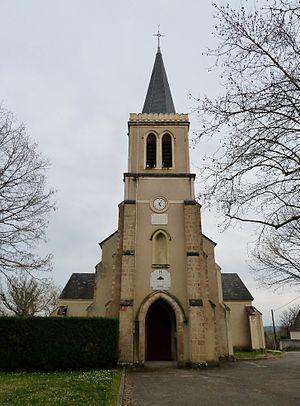
Église de Castetpugon
Castetpugon est une commune française, située dans le département des Pyrénées-Atlantiques en région Nouvelle-Aquitaine.